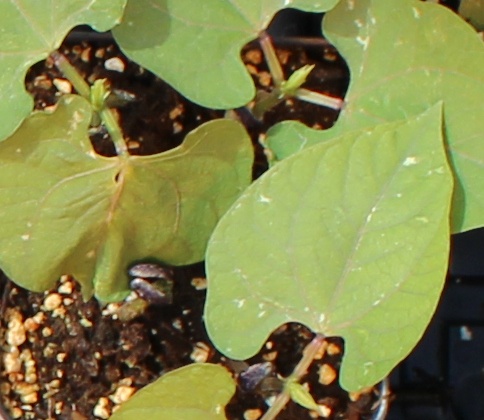
Label: Blackbean